Gordon Todd Skinner

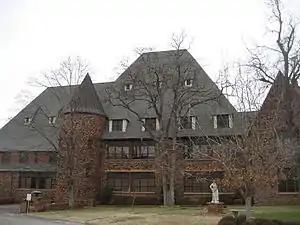

Skinner went to Cascia Hall Preparatory School, a Catholic private school. He excelled at math and chemistry. From an early age, Skinner was interested in drugs. At 15, he grew psiloycbin mushrooms. He often brought a tank of nitrous oxide to school, which he and his friends inhaled from. He also bought many books on drugs. Though federal agents (of the Customs and Border Protection, Drug Enforcement Administration (DEA), Federal Bureau of Investigation (FBI), and IRS) visited his home consistently to meet with his stepfather, they either "didn't notice or didn't care" that Skinner was making drugs.